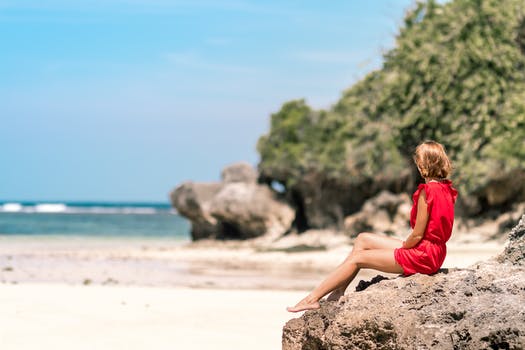
Label: No Watermark